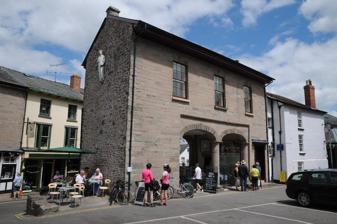
Building: Cheese Market, Hay-on-Wye
Country: United Kingdom
Year built: 1835
Municipal building in Hay-on-Wye, Wales The Cheese Market, Hay-on-Wye Native name Marchnad gaws Y Gelli Gandryll ( Welsh ) The Cheese Market, Hay-on-Wye Location Market Street, Hay-on-Wye Coordinates 52°04′28″N 3°07′33″W / 52.0744°N 3.1258°W / 52.0744; -3.1258 Built 1835 Architectural style(s) Neoclassical style Listed Building – Grade II Official name Cheese Market Designated 24 October 1951 Reference no. 7393 Shown in Powys The Cheese Market in Hay-on-Wye ( Welsh : Marchnad gaws Y Gelli Gandryll ), formerly Hay-on-Wye Town Hall , ( Welsh : Neuadd y Dref Y Gelli Gandryll ), is a municipal building in Market Street, Hay-on-Wye , Powys , Wales . The structure, which has been restored with support from the Heritage Lottery Fund so that the first floor can be let out for residential use, is a Grade II listed building . History The first municipal building in the town was a market hall which was completed in the 17th century. After the original structure became dilapidated it was demolished, and a local businessman, William Enoch, commissioned a butter market which was erected at the east end of the site: it was designed in the style of a Doric Temple , built in rubble masonry and was completed in 1833. Around the same time, the lord of the manor , Sir Joseph Bailey, 1st Baronet , whose seat was at Glanusk Park , decided to commission a combined cheese market and town hall at the west end of the same site. The new building was designed in the neoclassical style , built in ashlar stone and was completed in 1835. The design involved an asymmetrical main frontage with three bays facing onto Market Street; there were two openings with voussoirs and keystones separated by a Doric order column on the ground floor, and there was also a doorway in the right hand corner. On the first floor, there were three sash windows also with voussoirs and keystones surmounted by wide eaves at roof level. Internally, the principal rooms were the cheese market on the ground floor and an assembly room on the first floor, which was used as a venue for hearings of the manorial court. In 1867, the then Lord of the Manor and owner of the cheese market, Sir Joseph Bailey, 2nd Baronet , purchased the butter market as well to consolidate his holdings. Hay's borough council, which had not met for many years, was abolished under the Municipal Corporations Act 1883 . Instead the town was made a local government district in 1864, governed by a local board. Such districts were converted into urban districts in 1894. The new urban district council acquired the cheese market from the Glanusk Estate in 1901. It served as the venue for meetings of the local masonic lodge until new premises at Brecon Road were purchased in 1972. In 1926, the Bishop of Menevia , Francis Vaughan , gave his consent to Roman Catholic Mass being celebrated in the assembly room. This continued until 1967 when St. Joseph's RC Church in Belmont Road was opened. Following local government re-organisation in 1974, ownership of the building passed to Brecknock Borough Council and, following the introduction of unitary authorities in 1996, it passed to Powys County Council . A statue sculpted by Edward Folkard depicting the only Welsh ruler of England, King Henry VII , was affixed to the west end of the building in the mid-1990s. After serving as the home of the Hay Photography Club for a while, the assembly room then fell vacant and building began to deteriorate. In 2008, the building was acquired by a community interest company, which secured a grant of £286,000 from the Heritage Lottery Fund to carry out restoration works. A mosaic, designed by local artists Shelagh Popham and Pat Birk, was assembled from 900 tiles, each individually sponsored by members of the public to create a representation of the history of the town: the finished item was installed on one of the internal walls on the ground floor. Meanwhile, the programme of improvements to the building, which included the conversion of the assembly room into a private apartment for holiday-makers, was completed in April 2014. References